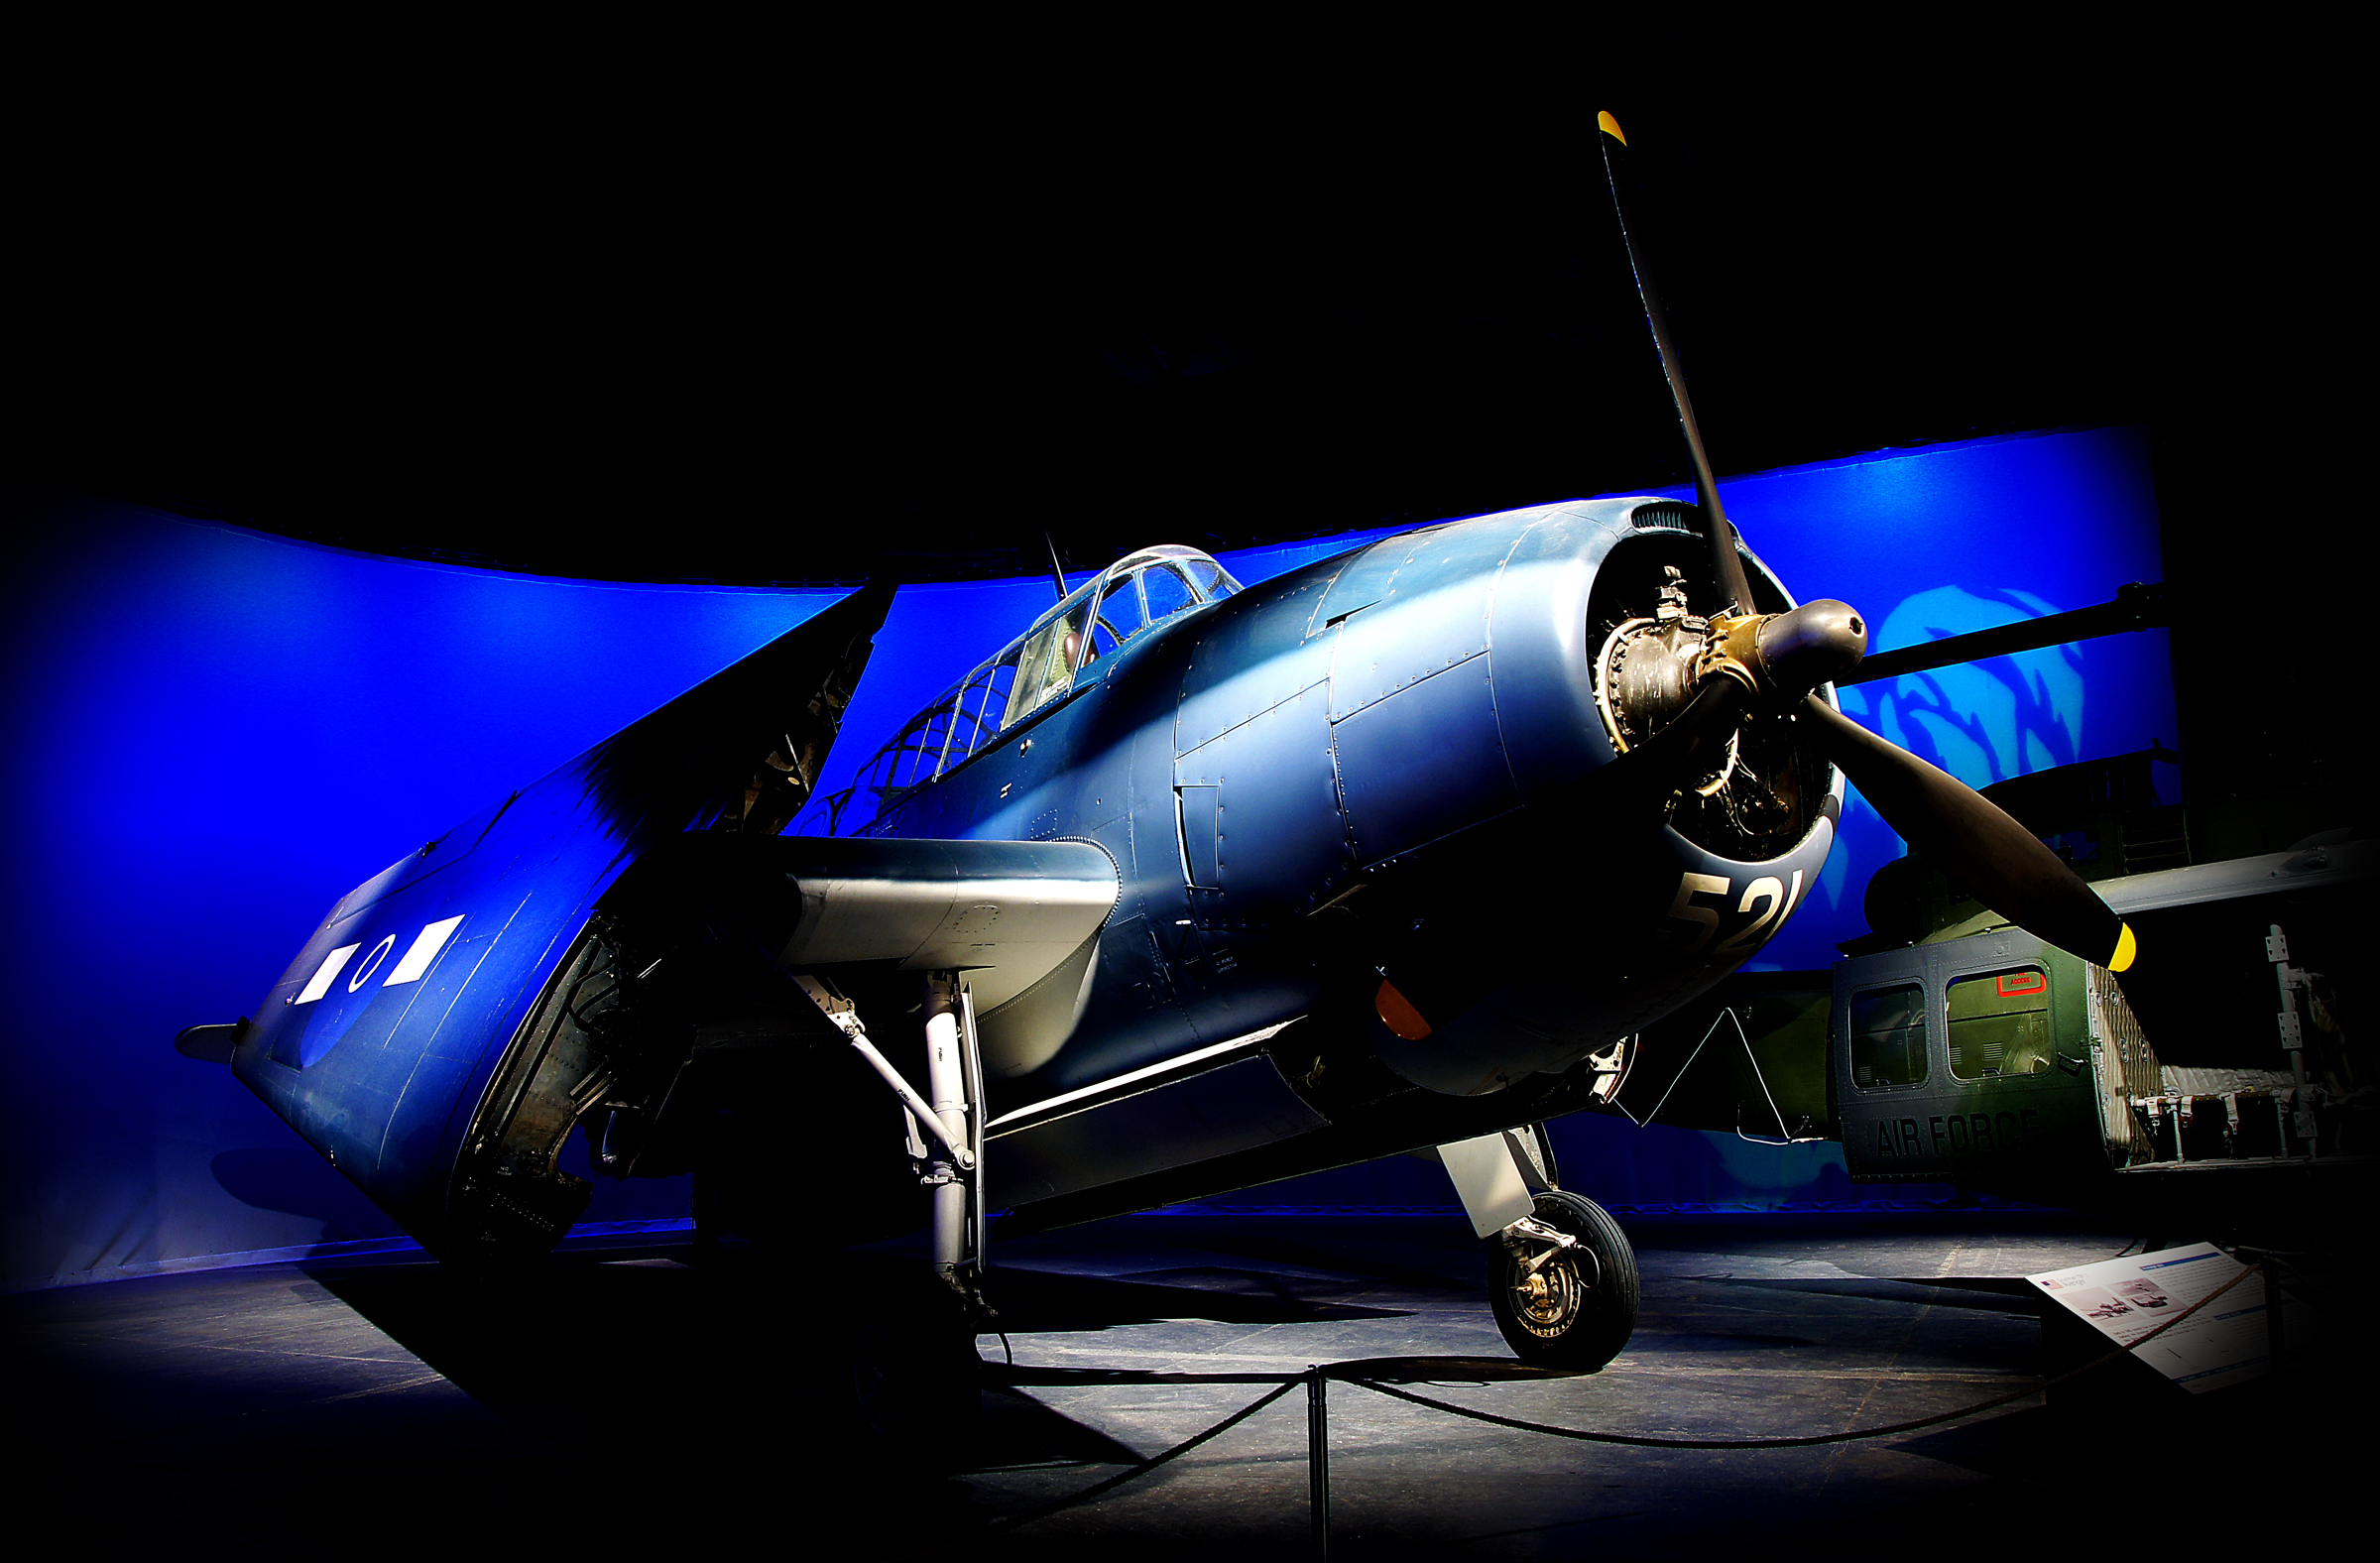
airplane, aircraft, vehicle, aviation, aircraftdisplays, grumman, screenshot, atmosphere of earth, aerospace engineering, aircraft engine